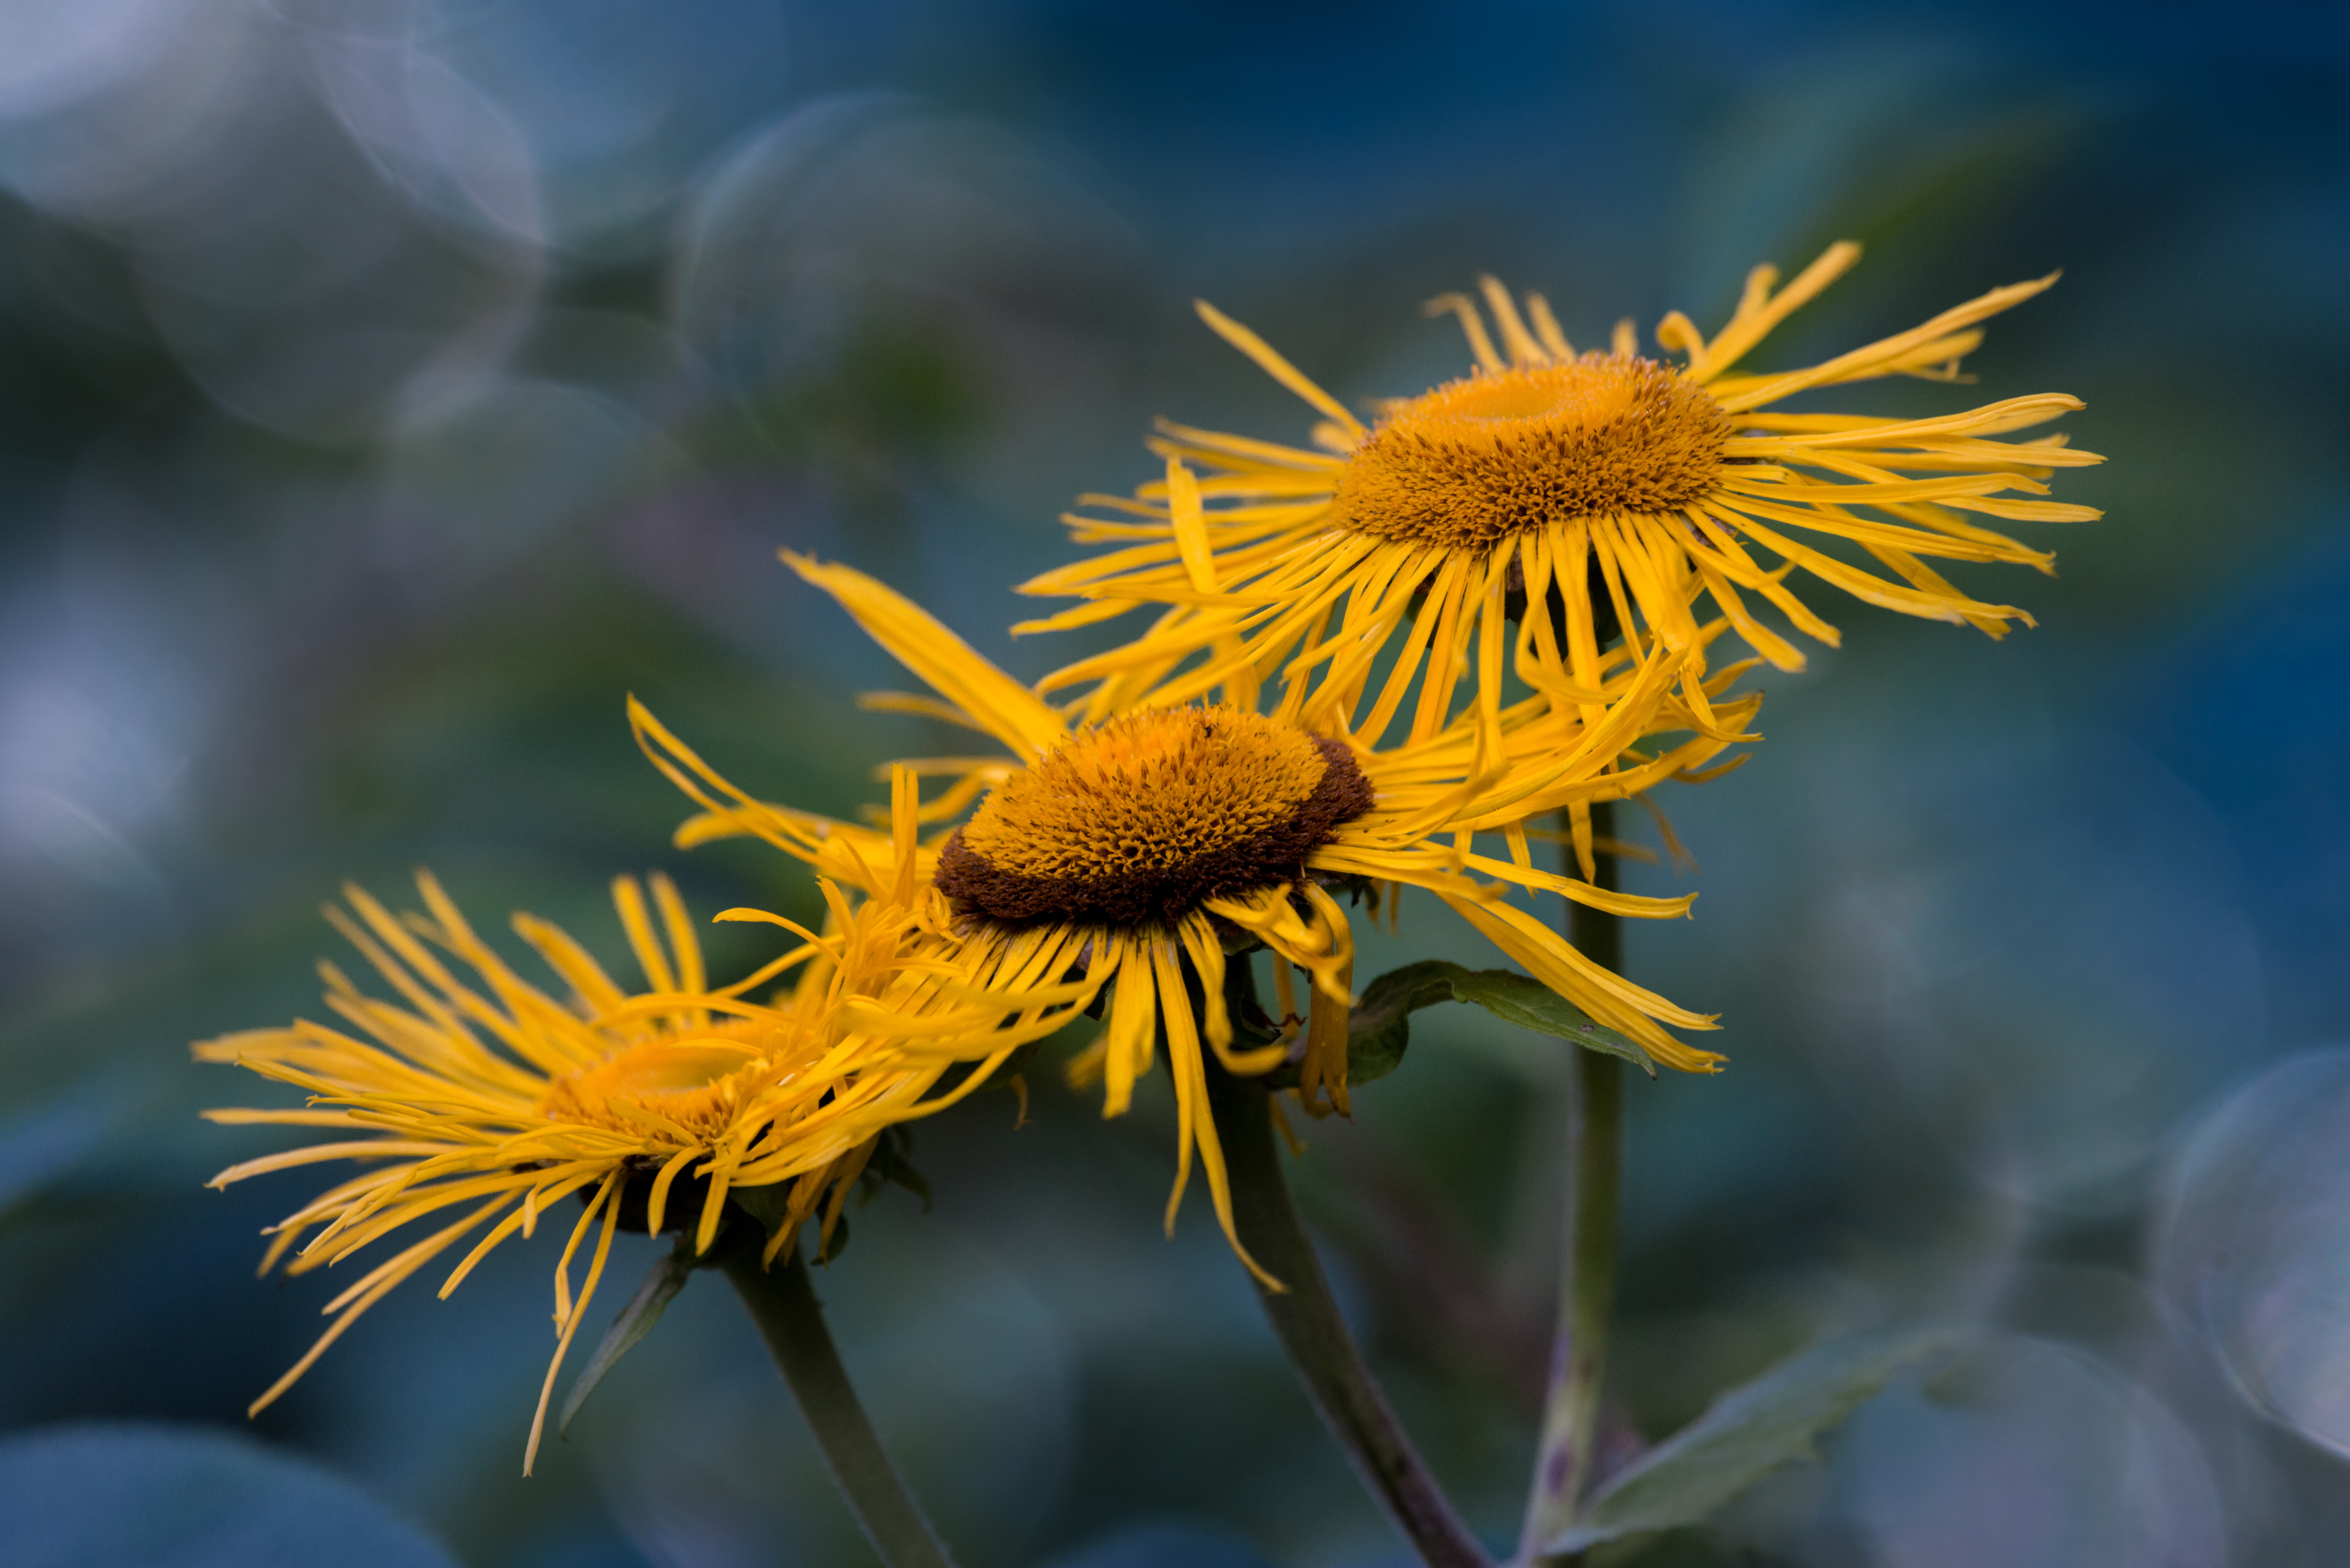
nature, outdoor, bokeh, plant, photography, dandelion, leaf, flower, petal, macro, botany, blue, yellow, flora, plants, wildflower, flowers, close up, at, sterreich, badgastein, salzburg, alant, inulahelenium, elecampe, macro photography, flowering plant, daisy family, plant stem, land plant